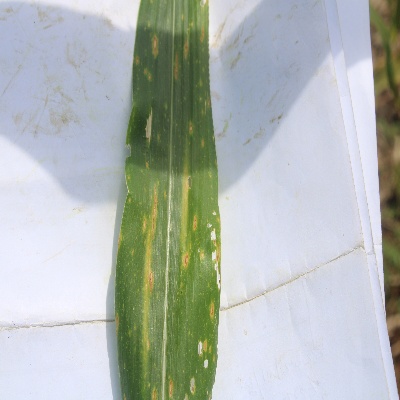
Crop: Maize
Condition: leaf spot